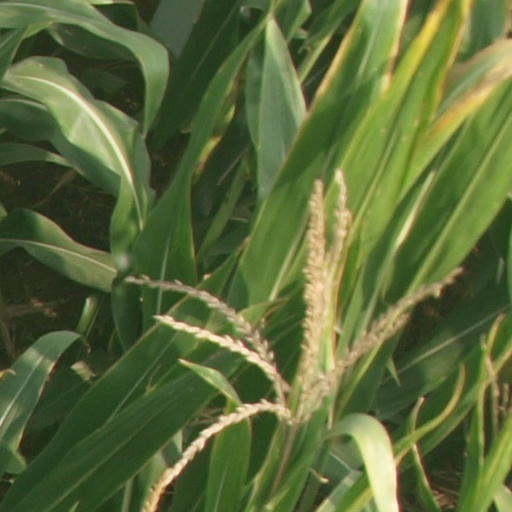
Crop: maize; corn